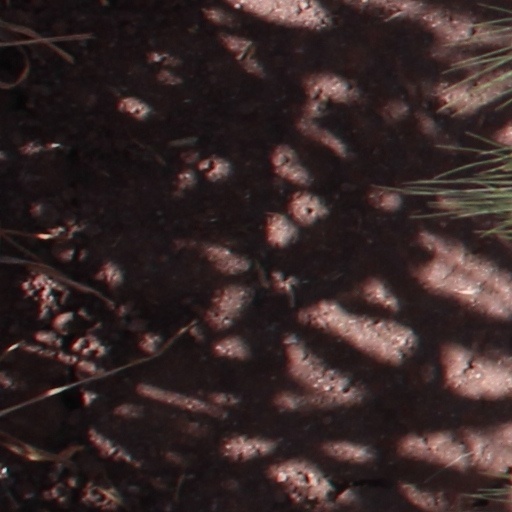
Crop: wheat